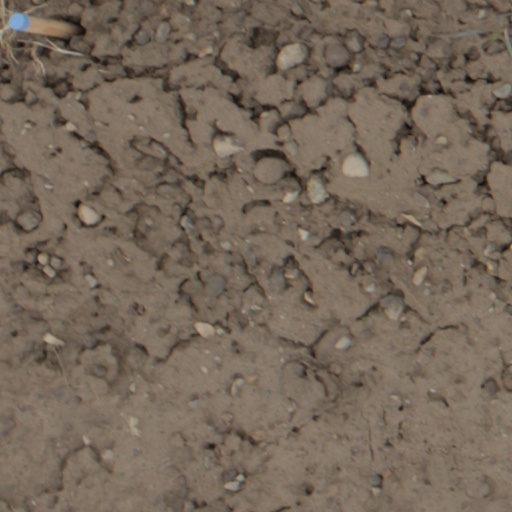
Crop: wheat